Mlava

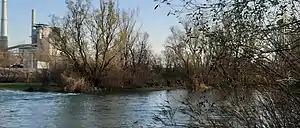

Warm Mlava (Topla Mlava) is a canal that connects Mlava (Wild Mlava) with the Danube east of the village of Selo Kostolac and west of the Kostolac B TPP. Its length is 4.3 km from the brush to the mouth, and from the yellow bridge (Viminacijum Bridge) to the intersection of 6.1 km. Its characteristics are warm water that comes out of the brush because of which there are plenty of fish and its biggest resident is pike and carp. The width is about 2 to 5 normal Mlava basins (70–175 m) and the depth is up to 4 m.